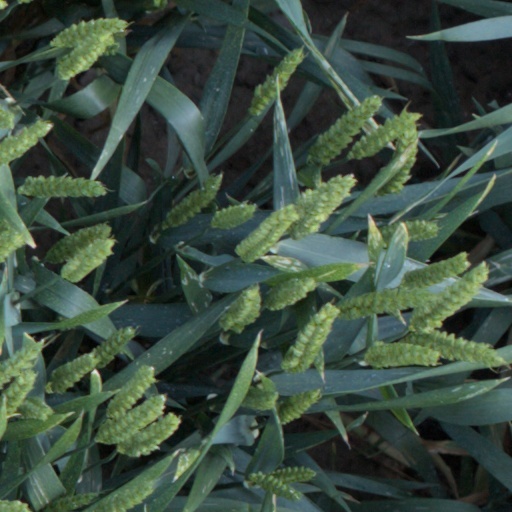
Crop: wheat